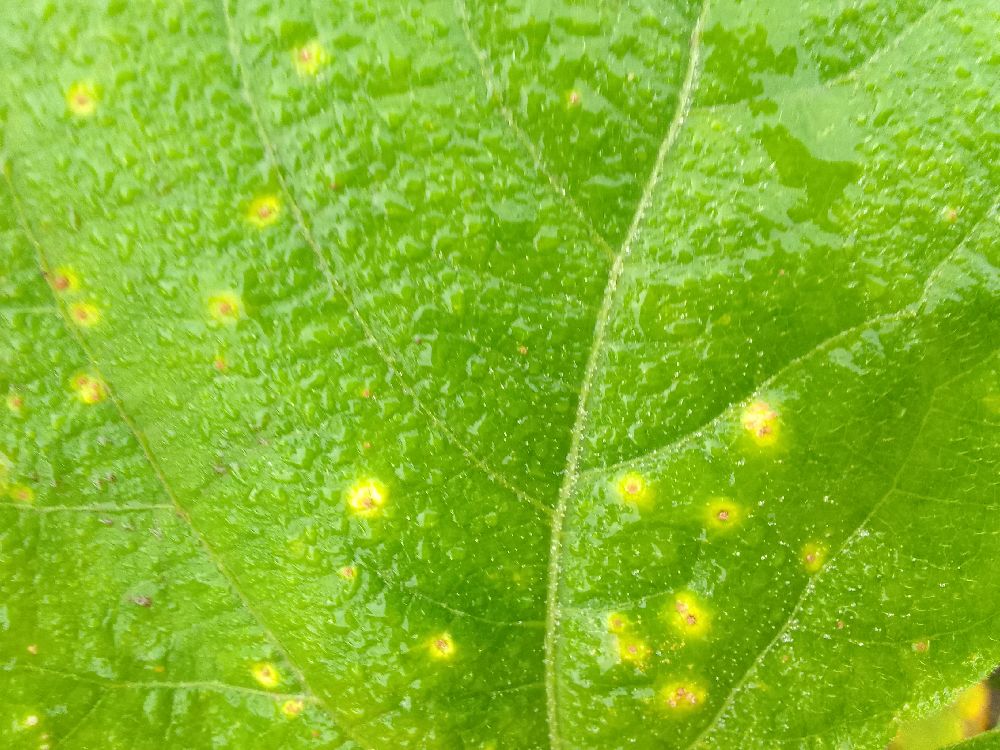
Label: rust